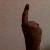
The image shows a hand gesture representing the number 1 in Indian Sign Language.